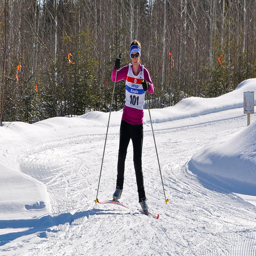
A skier on a snowy road posing for picture.
A lady cross country skiing in a competition.
A female skier is making her way down hill.
A woman cross-county skiing on a path in the woods.
A female skier competing in a skiing competition.